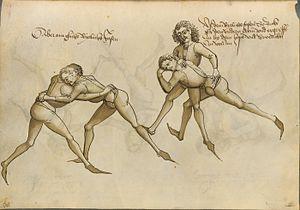
Ceci est une numérisation d'un livre historique, le Fechtbuch ('livre d'escrime') du maître d'escrime allemand Hans Talhoffer.